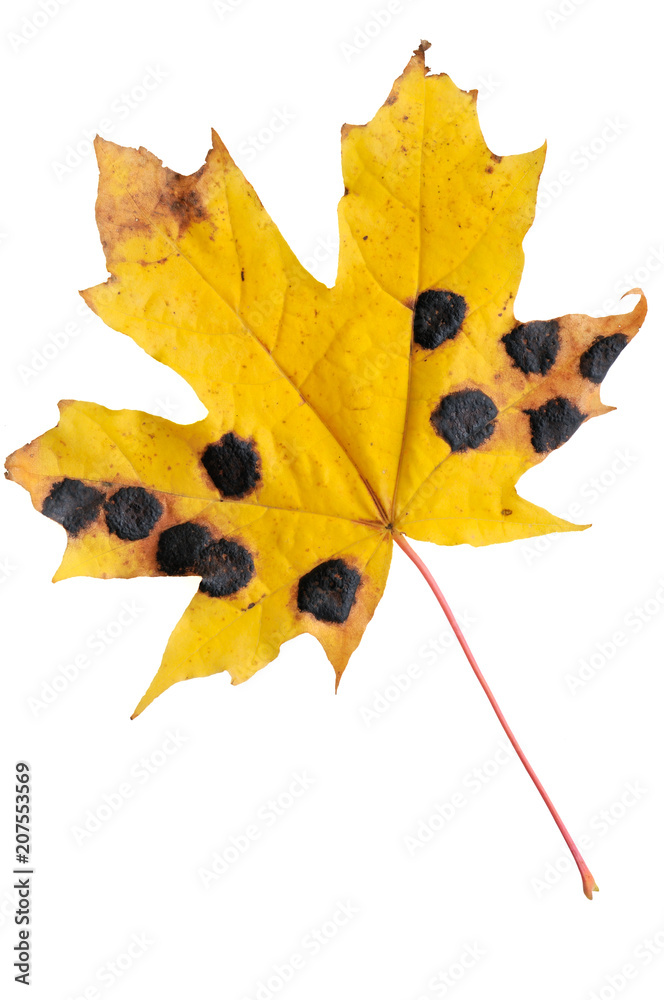
Plant: Maple
Disease: maple tar spot